Gottlieb Schumacher

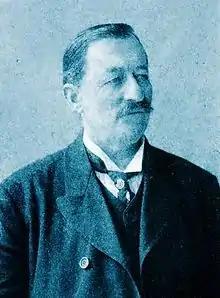
Gottlieb Schumacher

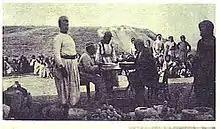
Gottlieb Schumacher at Tel Megiddo

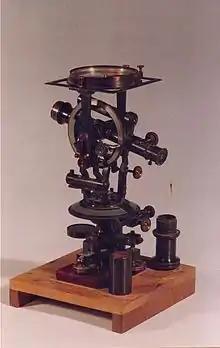
The theodolite used by Gottlieb Schumacher in the museum of the German Protestant Institute in Jerusalem

Gottlieb Schumacher (21 November 1857 – 26 November 1925) was an American-born civil engineer, architect and archaeologist of German descent, who was an important figure in the early archaeological exploration of Palestine.